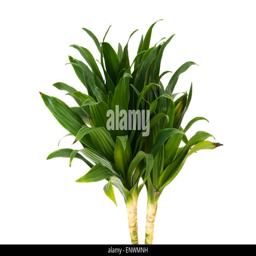
plant isolated on the white background